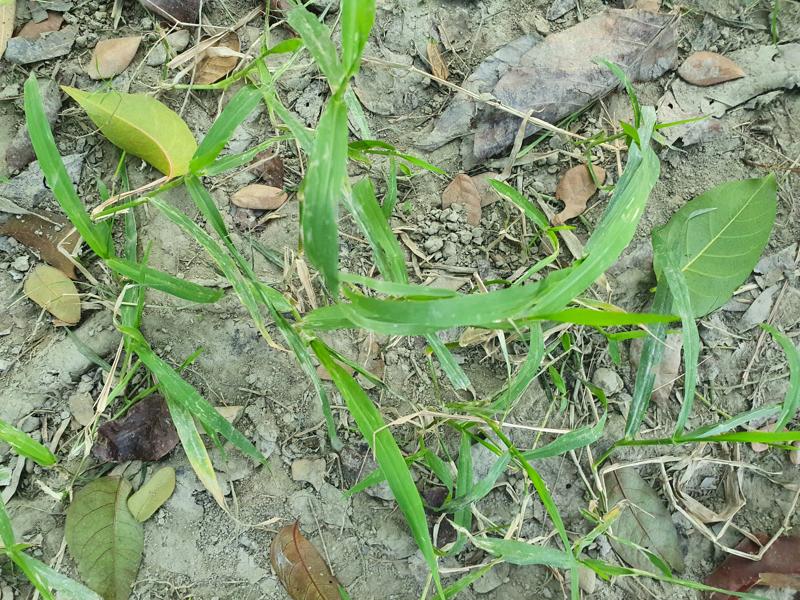
Weed species: Panicum repens